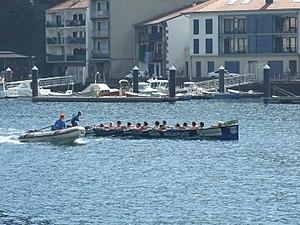
Le Club Athlétique Illunbe est un club d'aviron du quartier Trincherpe de la localité guipuscoanne de Pasaia.